Interstate 580 (Nevada)

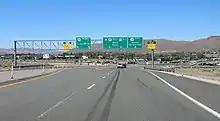
View from US 50 eastbound towards southern end of I-580 at intersection with US 395

I-580 runs from an intersection with US 50 in Carson City to an interchange with I-80 near downtown Reno. The only portion remaining to be constructed is the interchange at the freeway's southern terminus. Within Reno, the freeway is designated as the Martin Luther King Jr. Freeway. Within Carson City, the freeway is designated the Carson City Deputy Sheriff Carl Howell Memorial Freeway, in honor of a sheriff's officer who was shot to death while attempting to rescue a victim of domestic violence from her house.